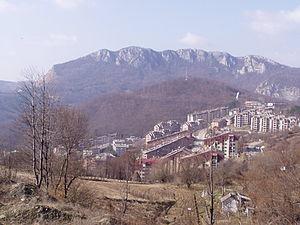
La Timočka Krajina, en serbe cyrillique Тимочка Крајина, en bulgare Тимошко, en valaque et en roumain Valea Timocului, est une région géographique située à l'est de la Serbie. Selon le recensement de 2002, la Timočka Krajina comptait 284 112 habitants.